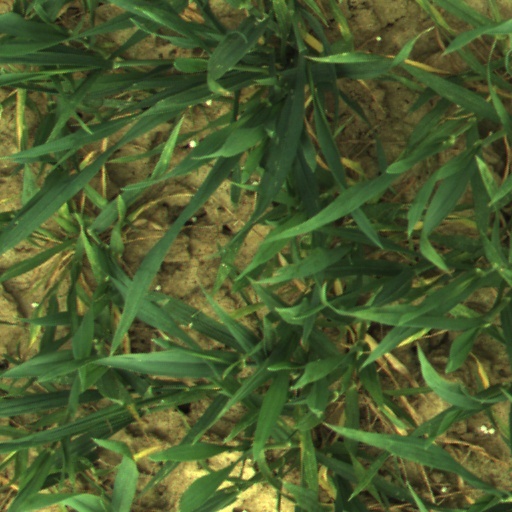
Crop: wheat